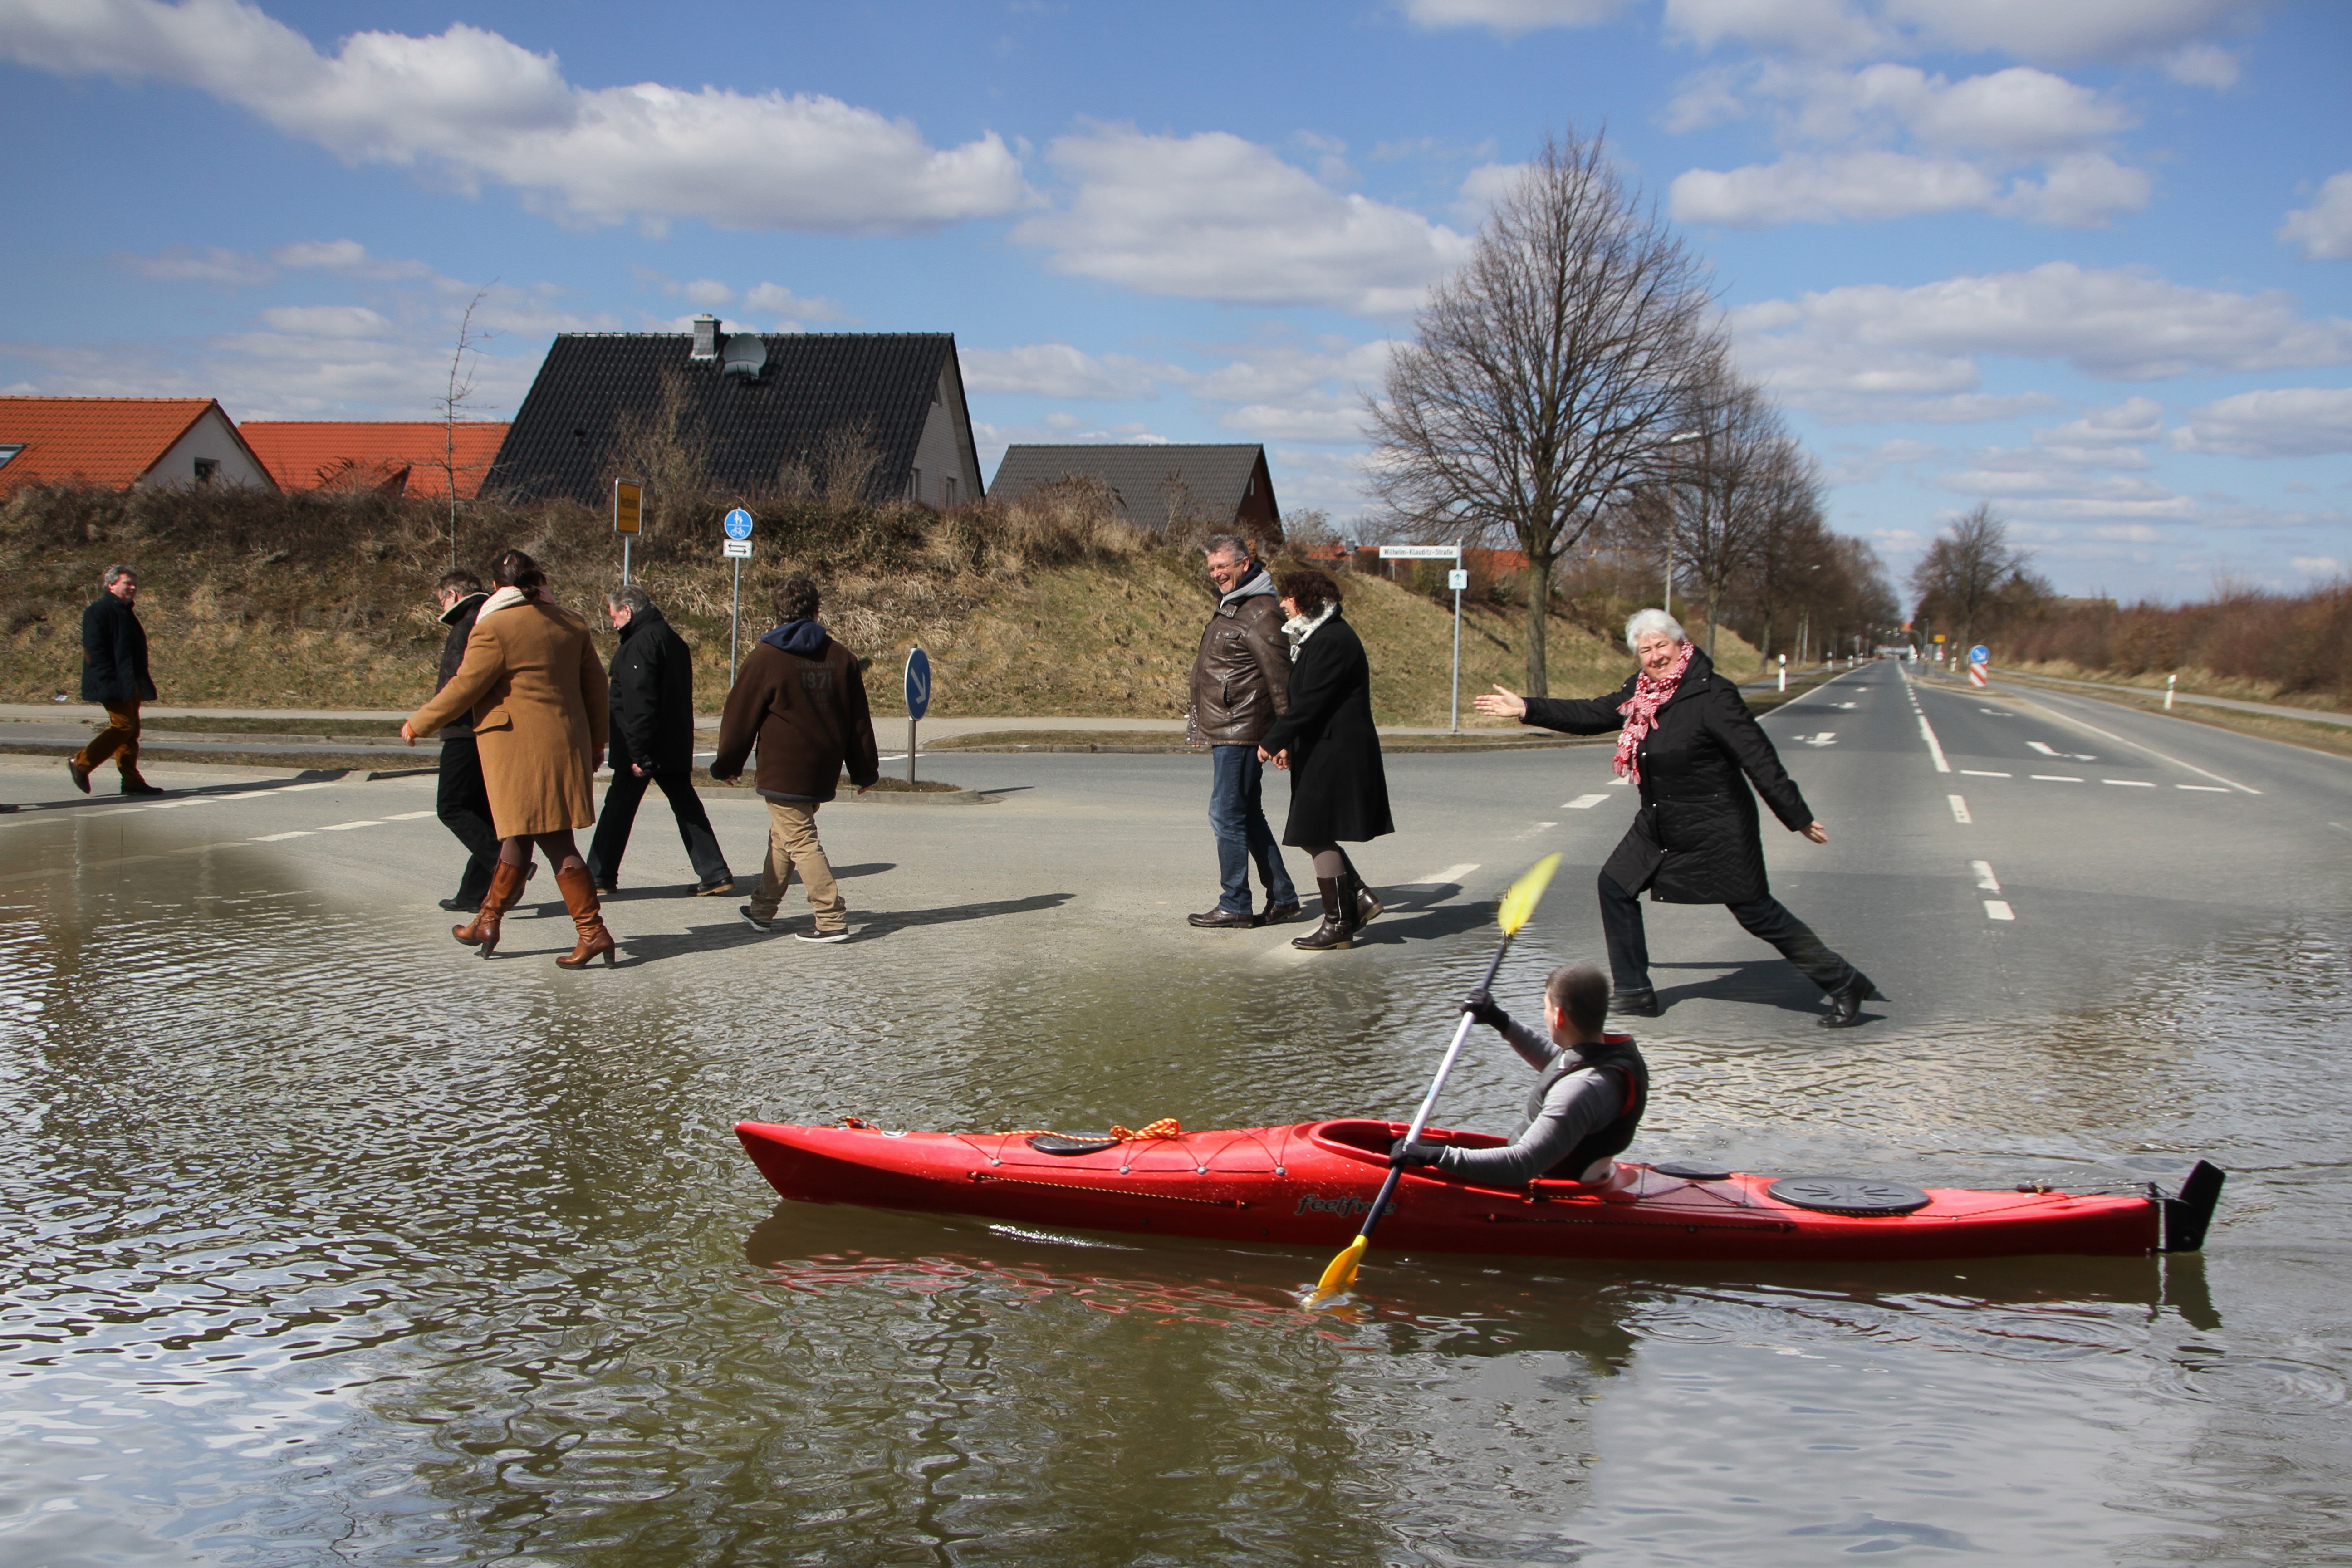
road, boat, river, paddle, intersection, extreme sport, sports, boating, canoeing, high water